24 City

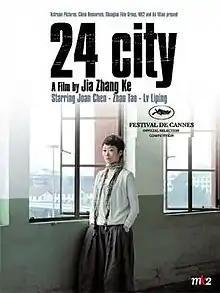
Cannes Film Festival poster

24 City is a 2008 Chinese film directed and co-written by Jia Zhangke. The film follows three generations of characters in Chengdu (in the 1950s, the 1970s and the present) as a state-owned factory gives way to a modern apartment complex. The film was also known as "The Story of 24 City" during production.